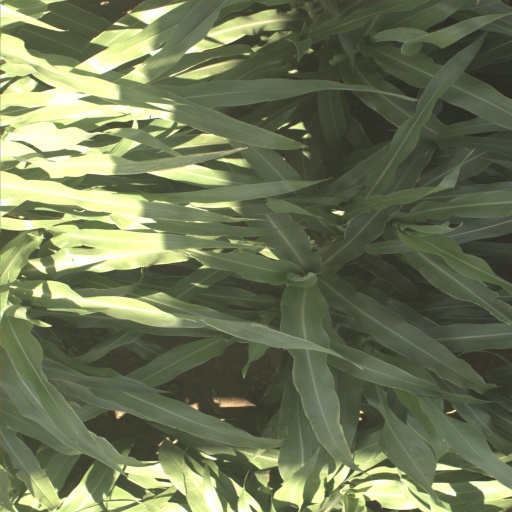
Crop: sorghum